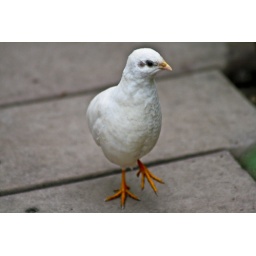
Baby bird walking around in Butterfly museum